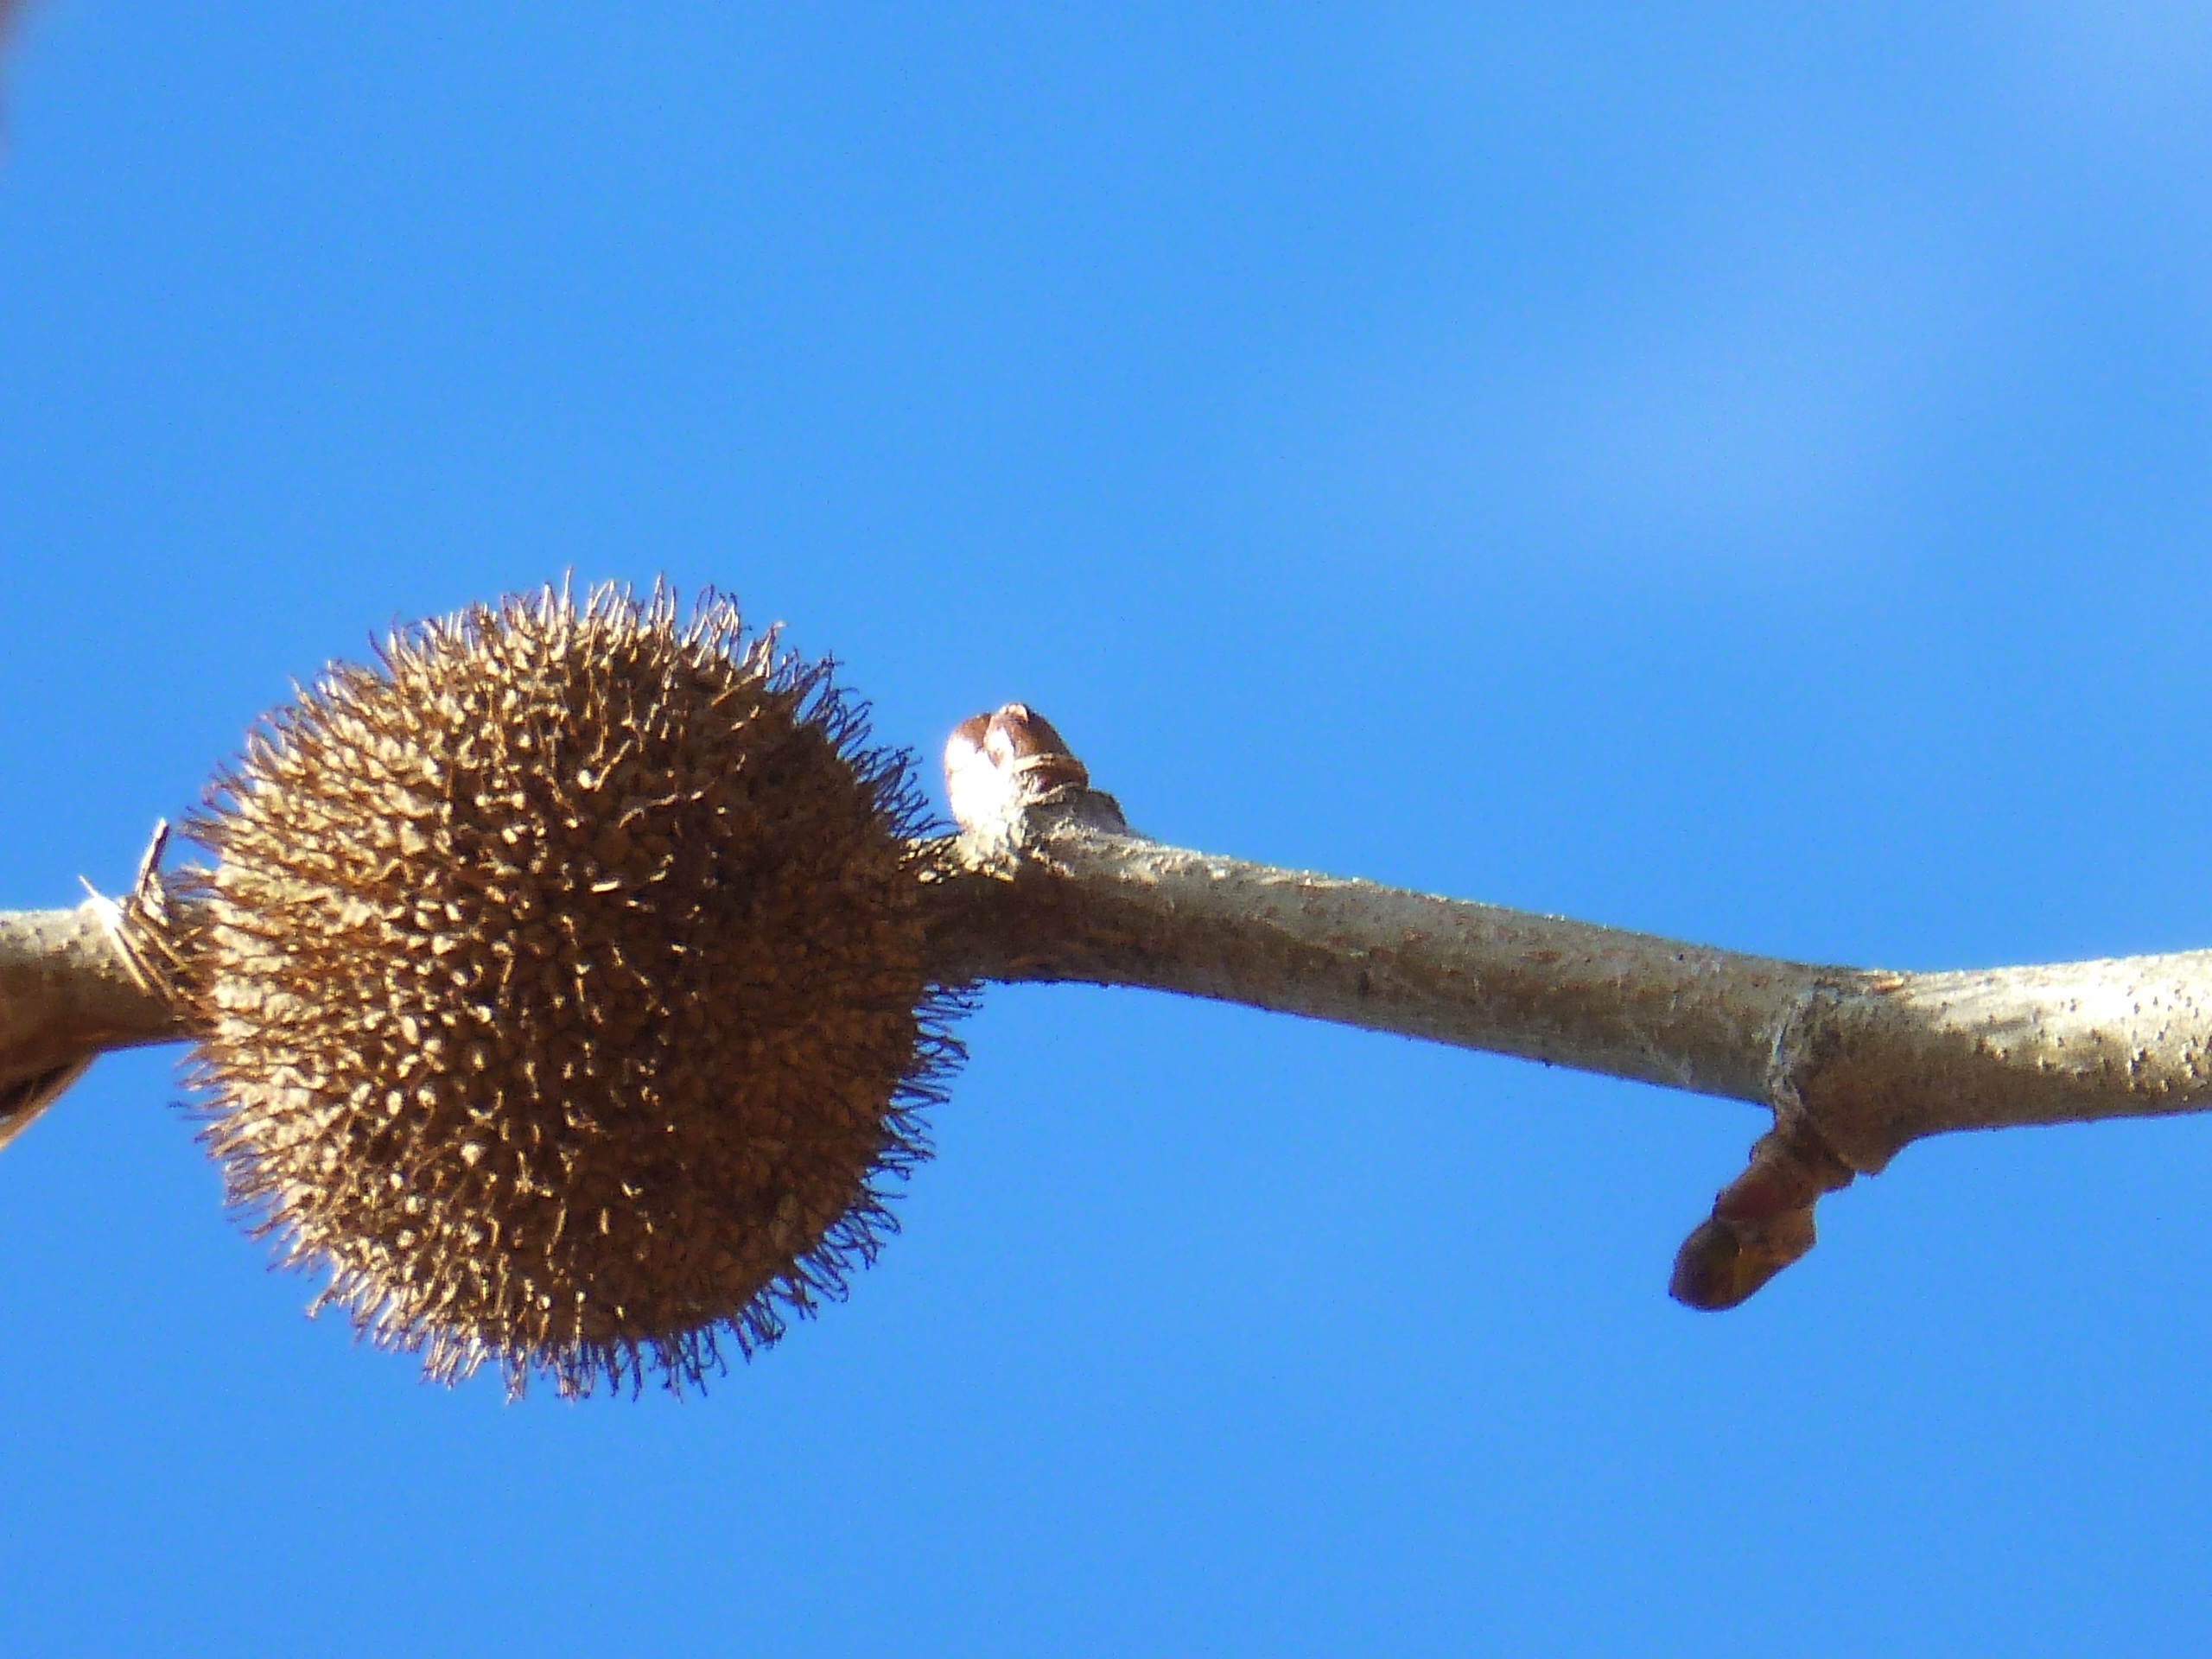
nature, branch, plant, sky, flower, spring, produce, blue, blue sky, flowers, trees, bud, macro photography, plant stem, thorns spines and prickles